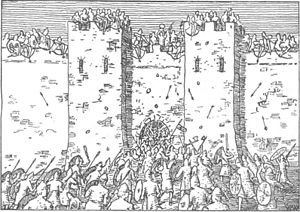
Væringer / Mænd med økser
Harald Hardråde kæmpede i 18 slag som leder for Væringkorpset, blandt andet i det sydlige Italien og på Sicilien.
Væringer er en norrøn betegnelse for de mænd, som tjente i vagtstyrken hos kejseren af Miklagård. Væringer var lejesoldater i 900-tallet og 1000-tallet e.Kr.